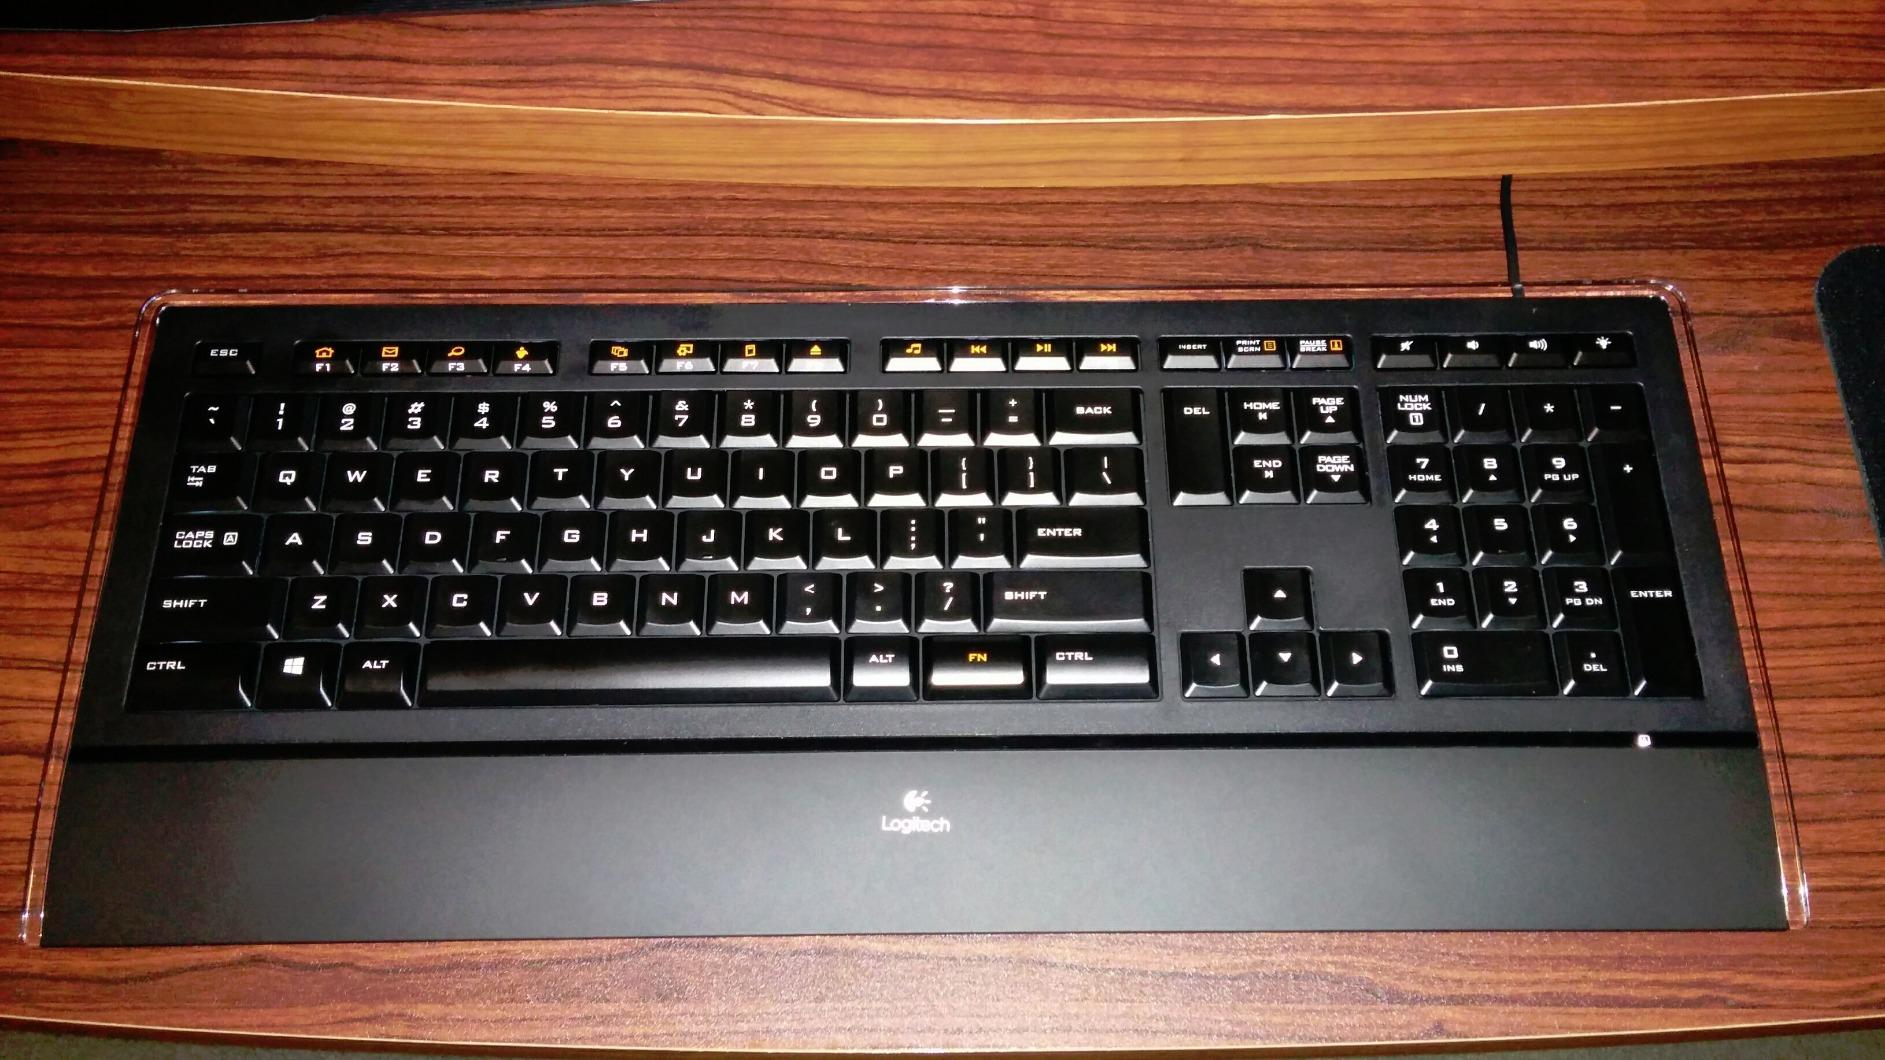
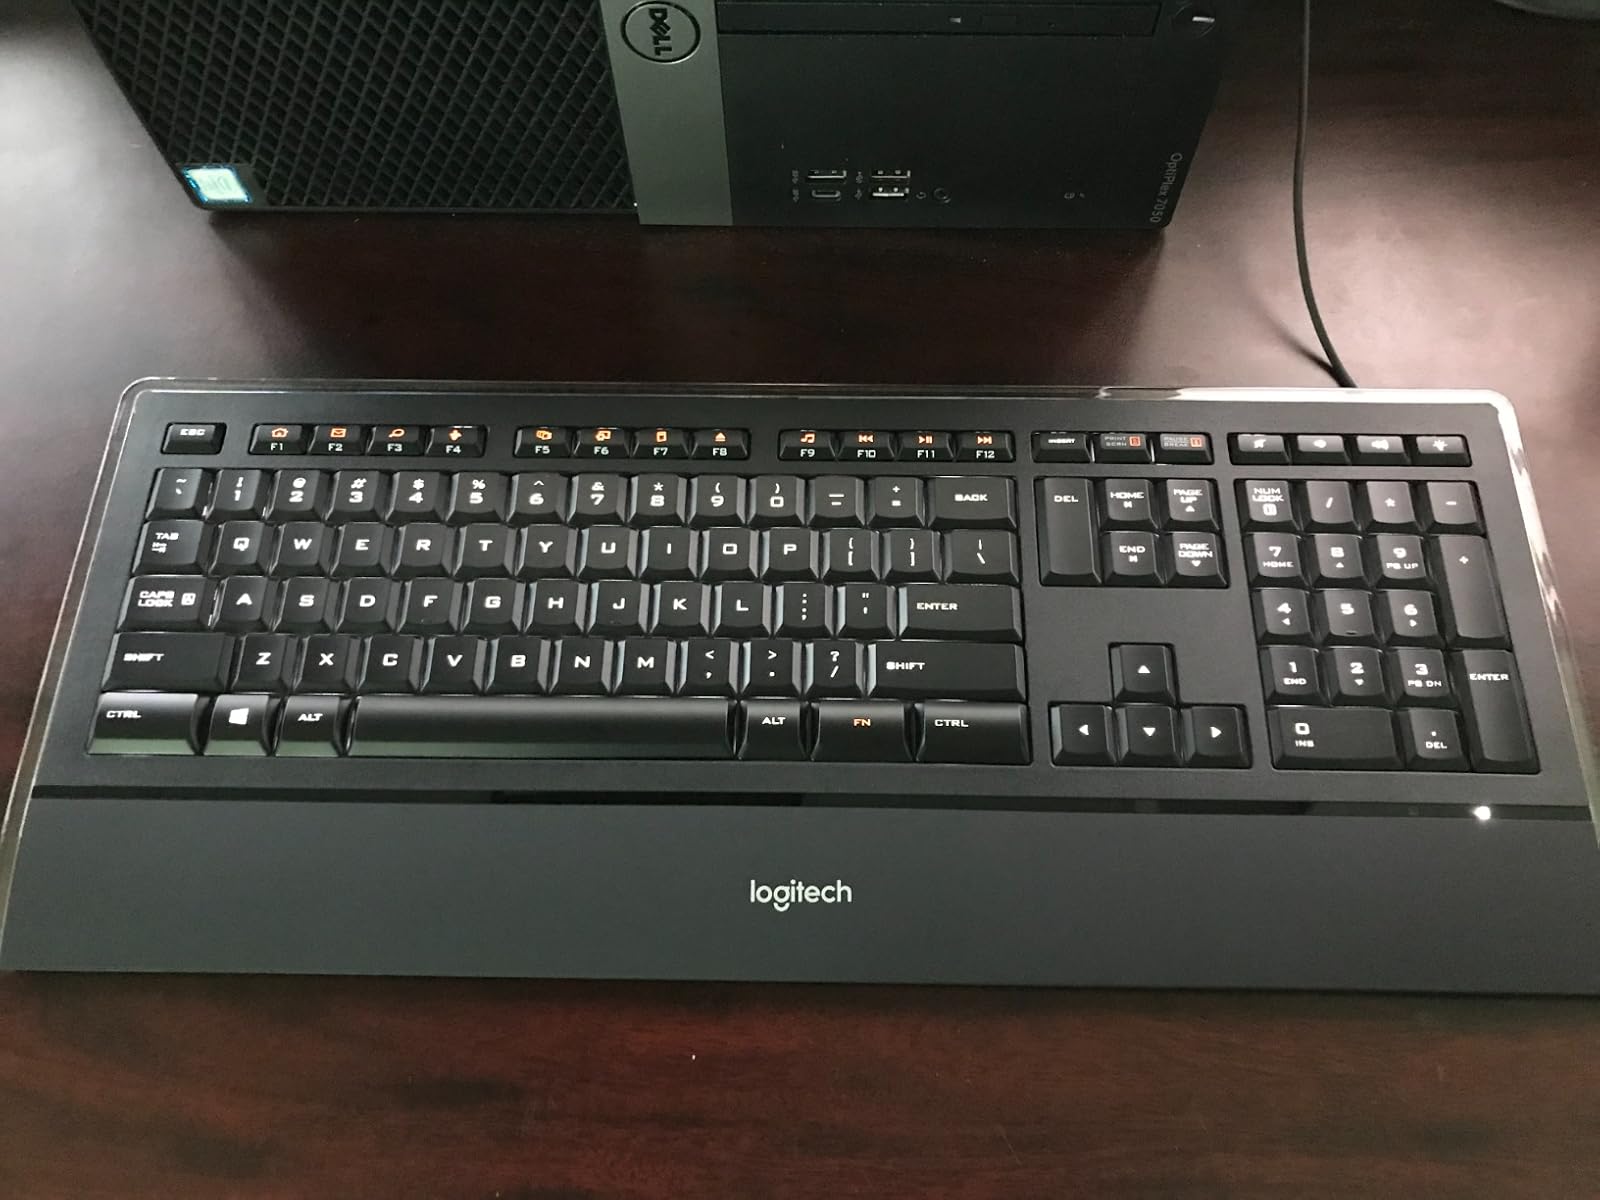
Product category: keyboard
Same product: yes